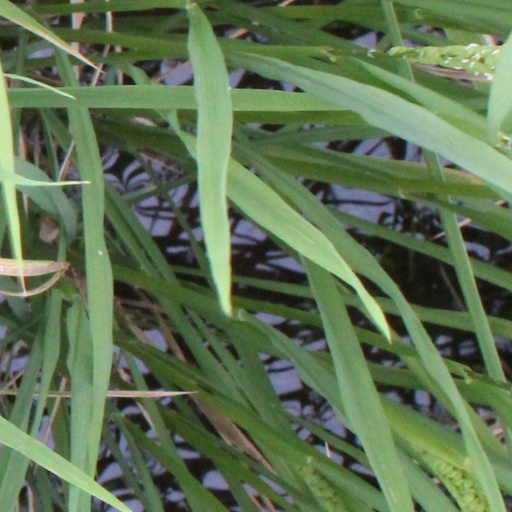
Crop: rice